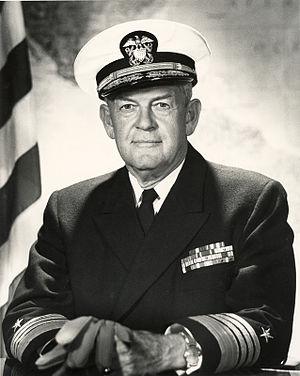
L'United States Atlantic Command était un Unified Combatant Command des forces armées des États-Unis. Créé en 1947, il est renommé United States Joint Forces Command en 1999 afin de développer et tester de nouveaux concepts opérationnels, avant sa dissolution en 2011 pour motif budgétaire.